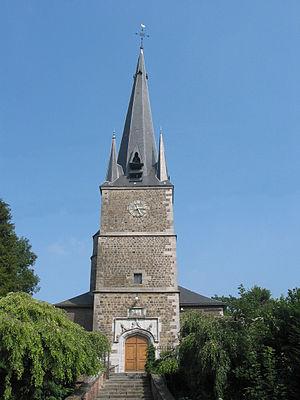
Obourg (Belgique), l'église Saint-Martin.
Obourg est une section de la ville belge de Mons située en Région wallonne dans la province de Hainaut.